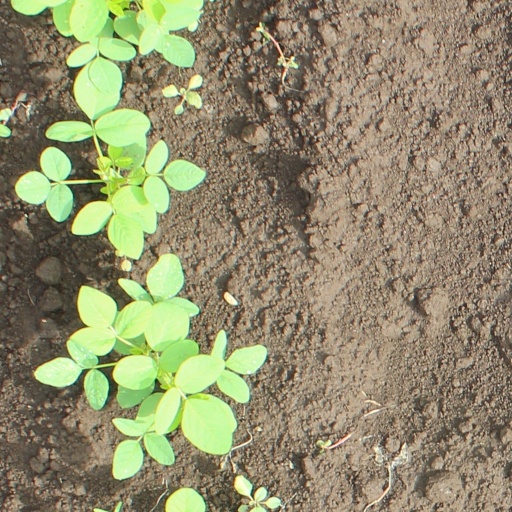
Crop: soybean